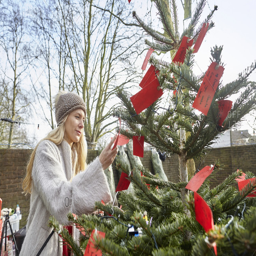
a woman reading the hand written messages on a christmas tree